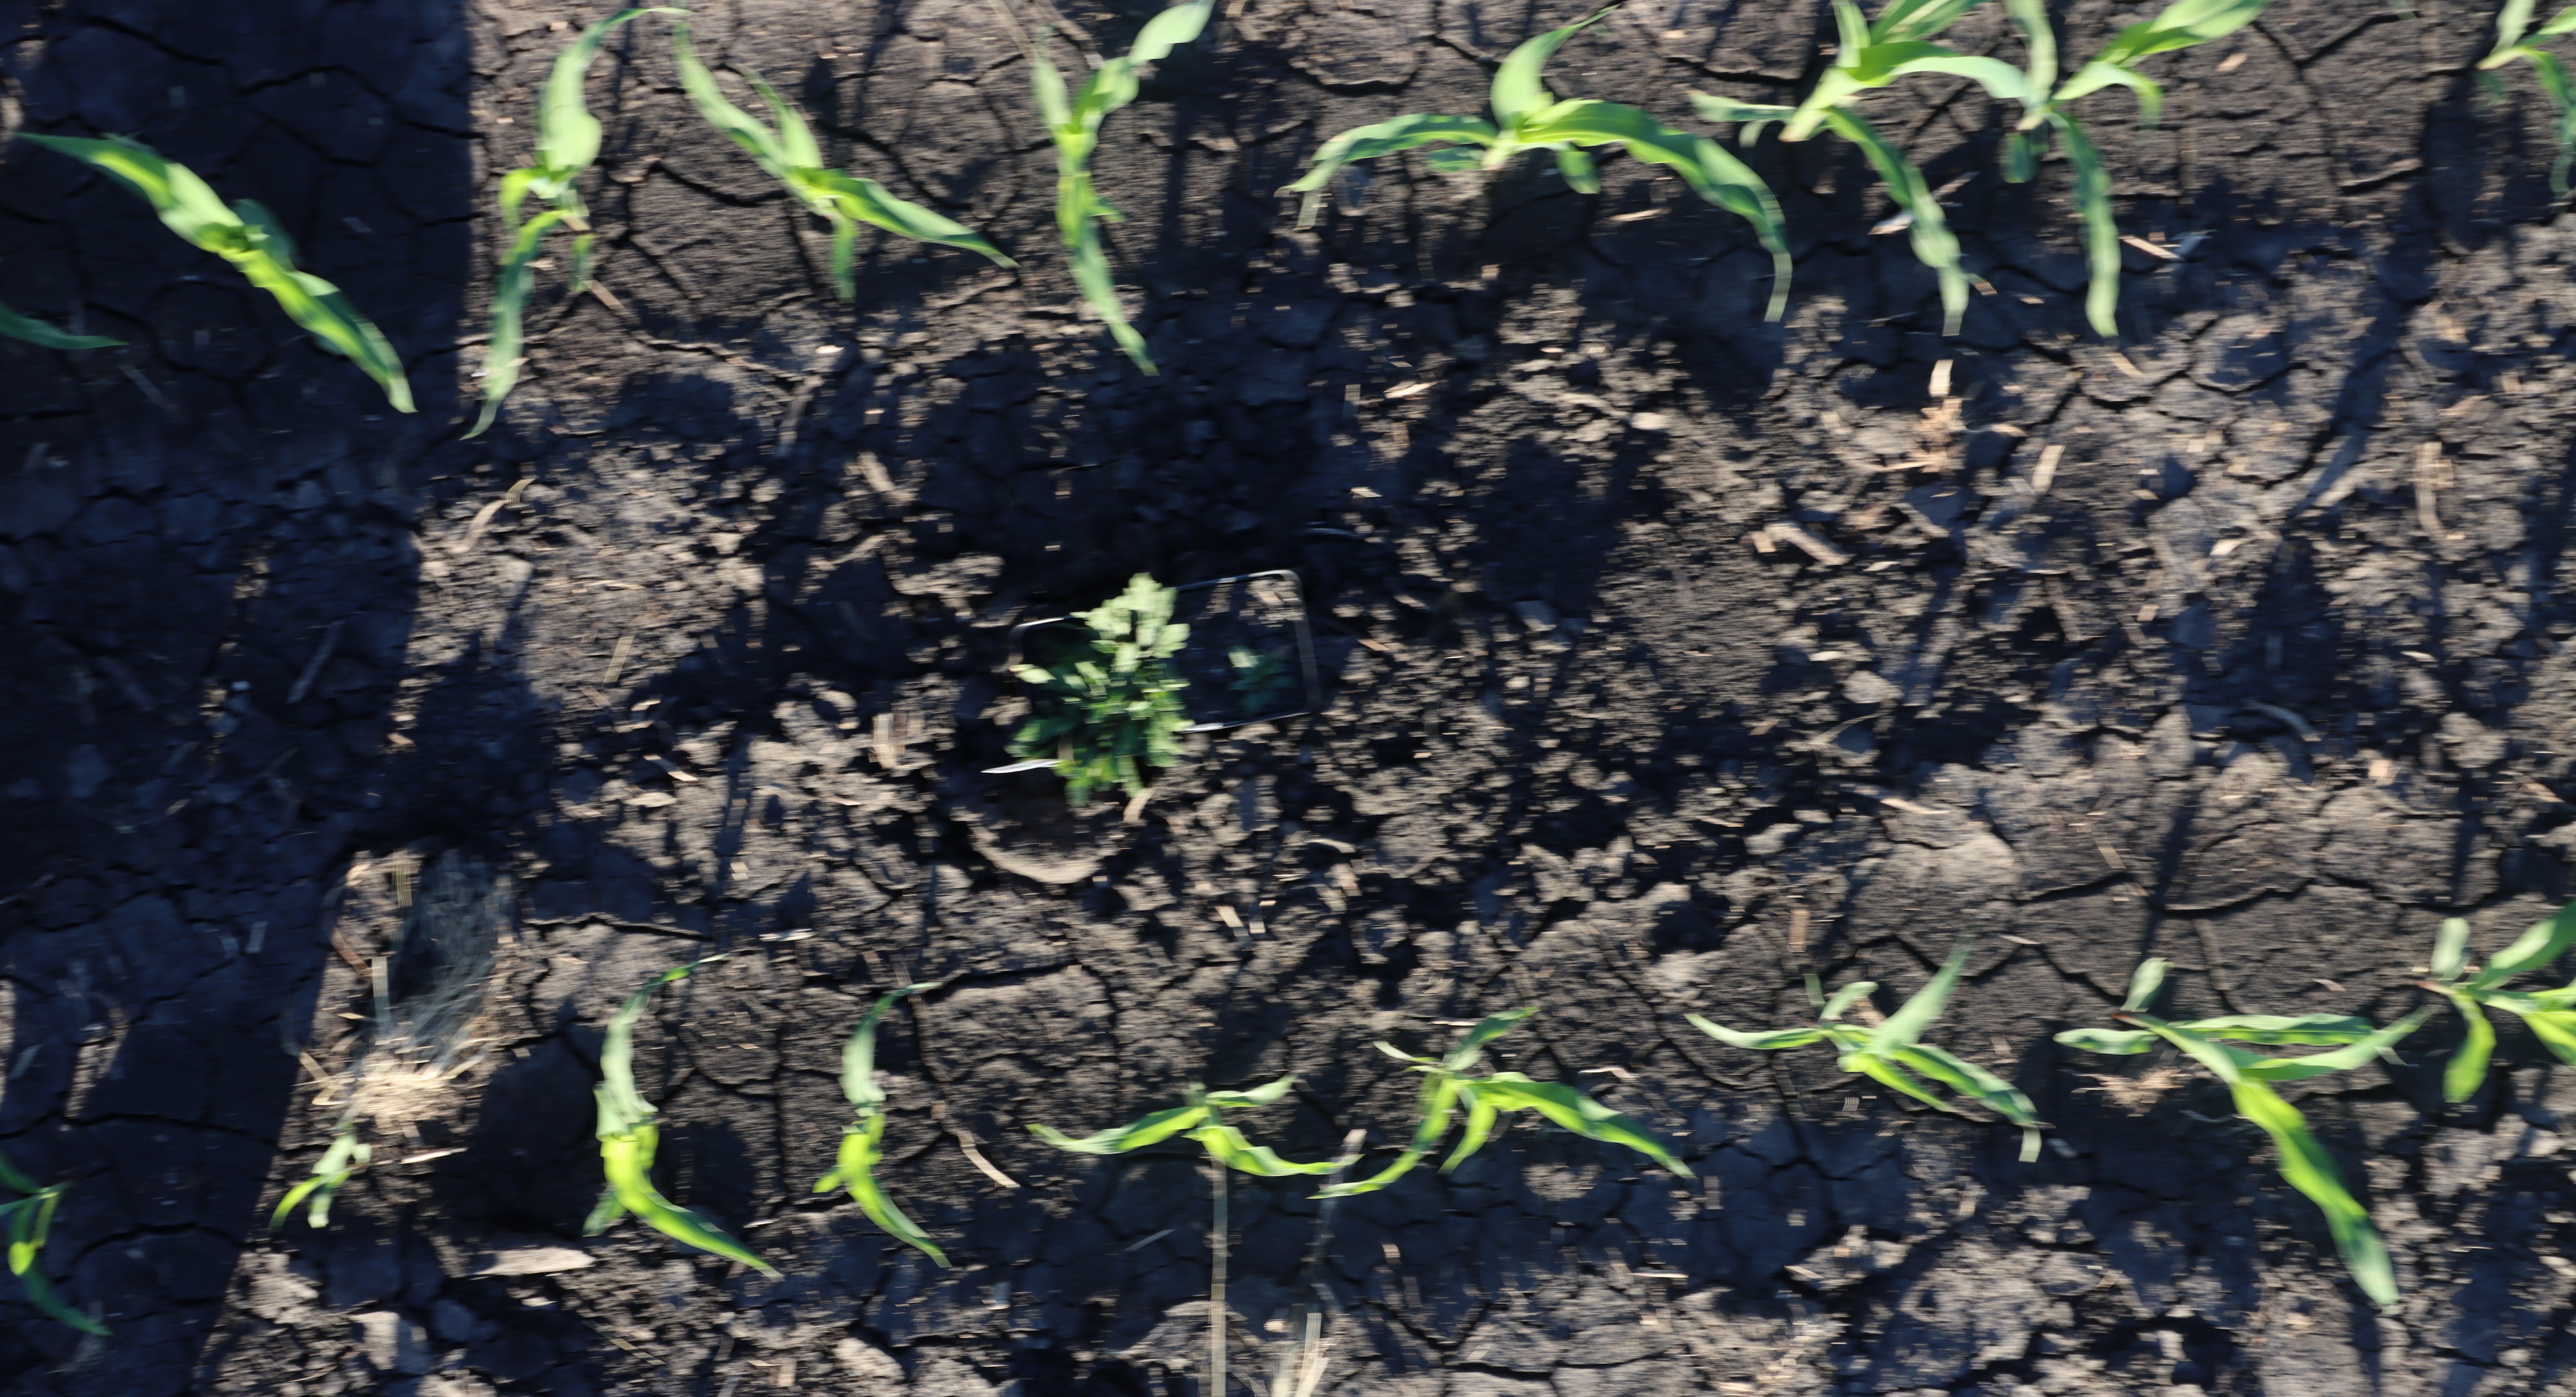
Crop: Corn
Objects: Horseweed, Horseweed, Corn, Corn, Corn, Corn, Corn, Corn, Corn, Corn, Corn, Corn, Corn, Corn, Corn, Corn, Corn, Corn